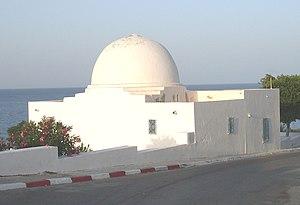
Zaouia en face du port et de la cimetière de Hergla
Hergla est une ville côtière située à une vingtaine de kilomètres au nord de Sousse et rattachée au gouvernorat de Sousse.